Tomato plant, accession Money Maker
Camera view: tilt-top (135 deg); turntable rotation: 60 degrees
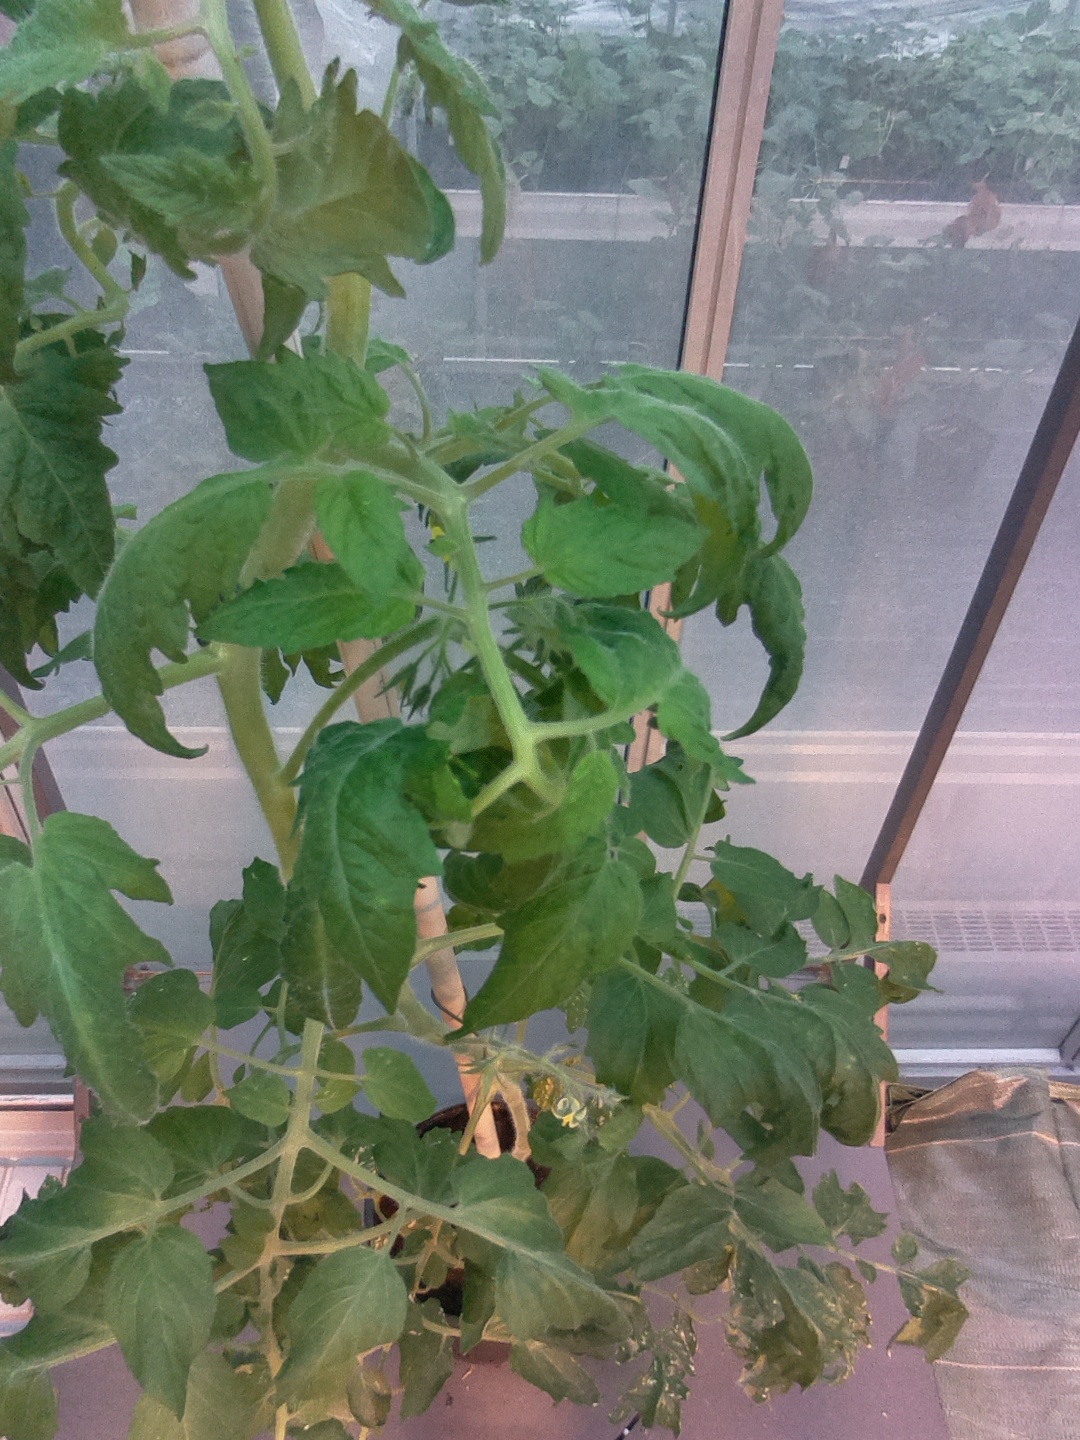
BBCH growth stage 70: Fruits at the main stem or branches visibles